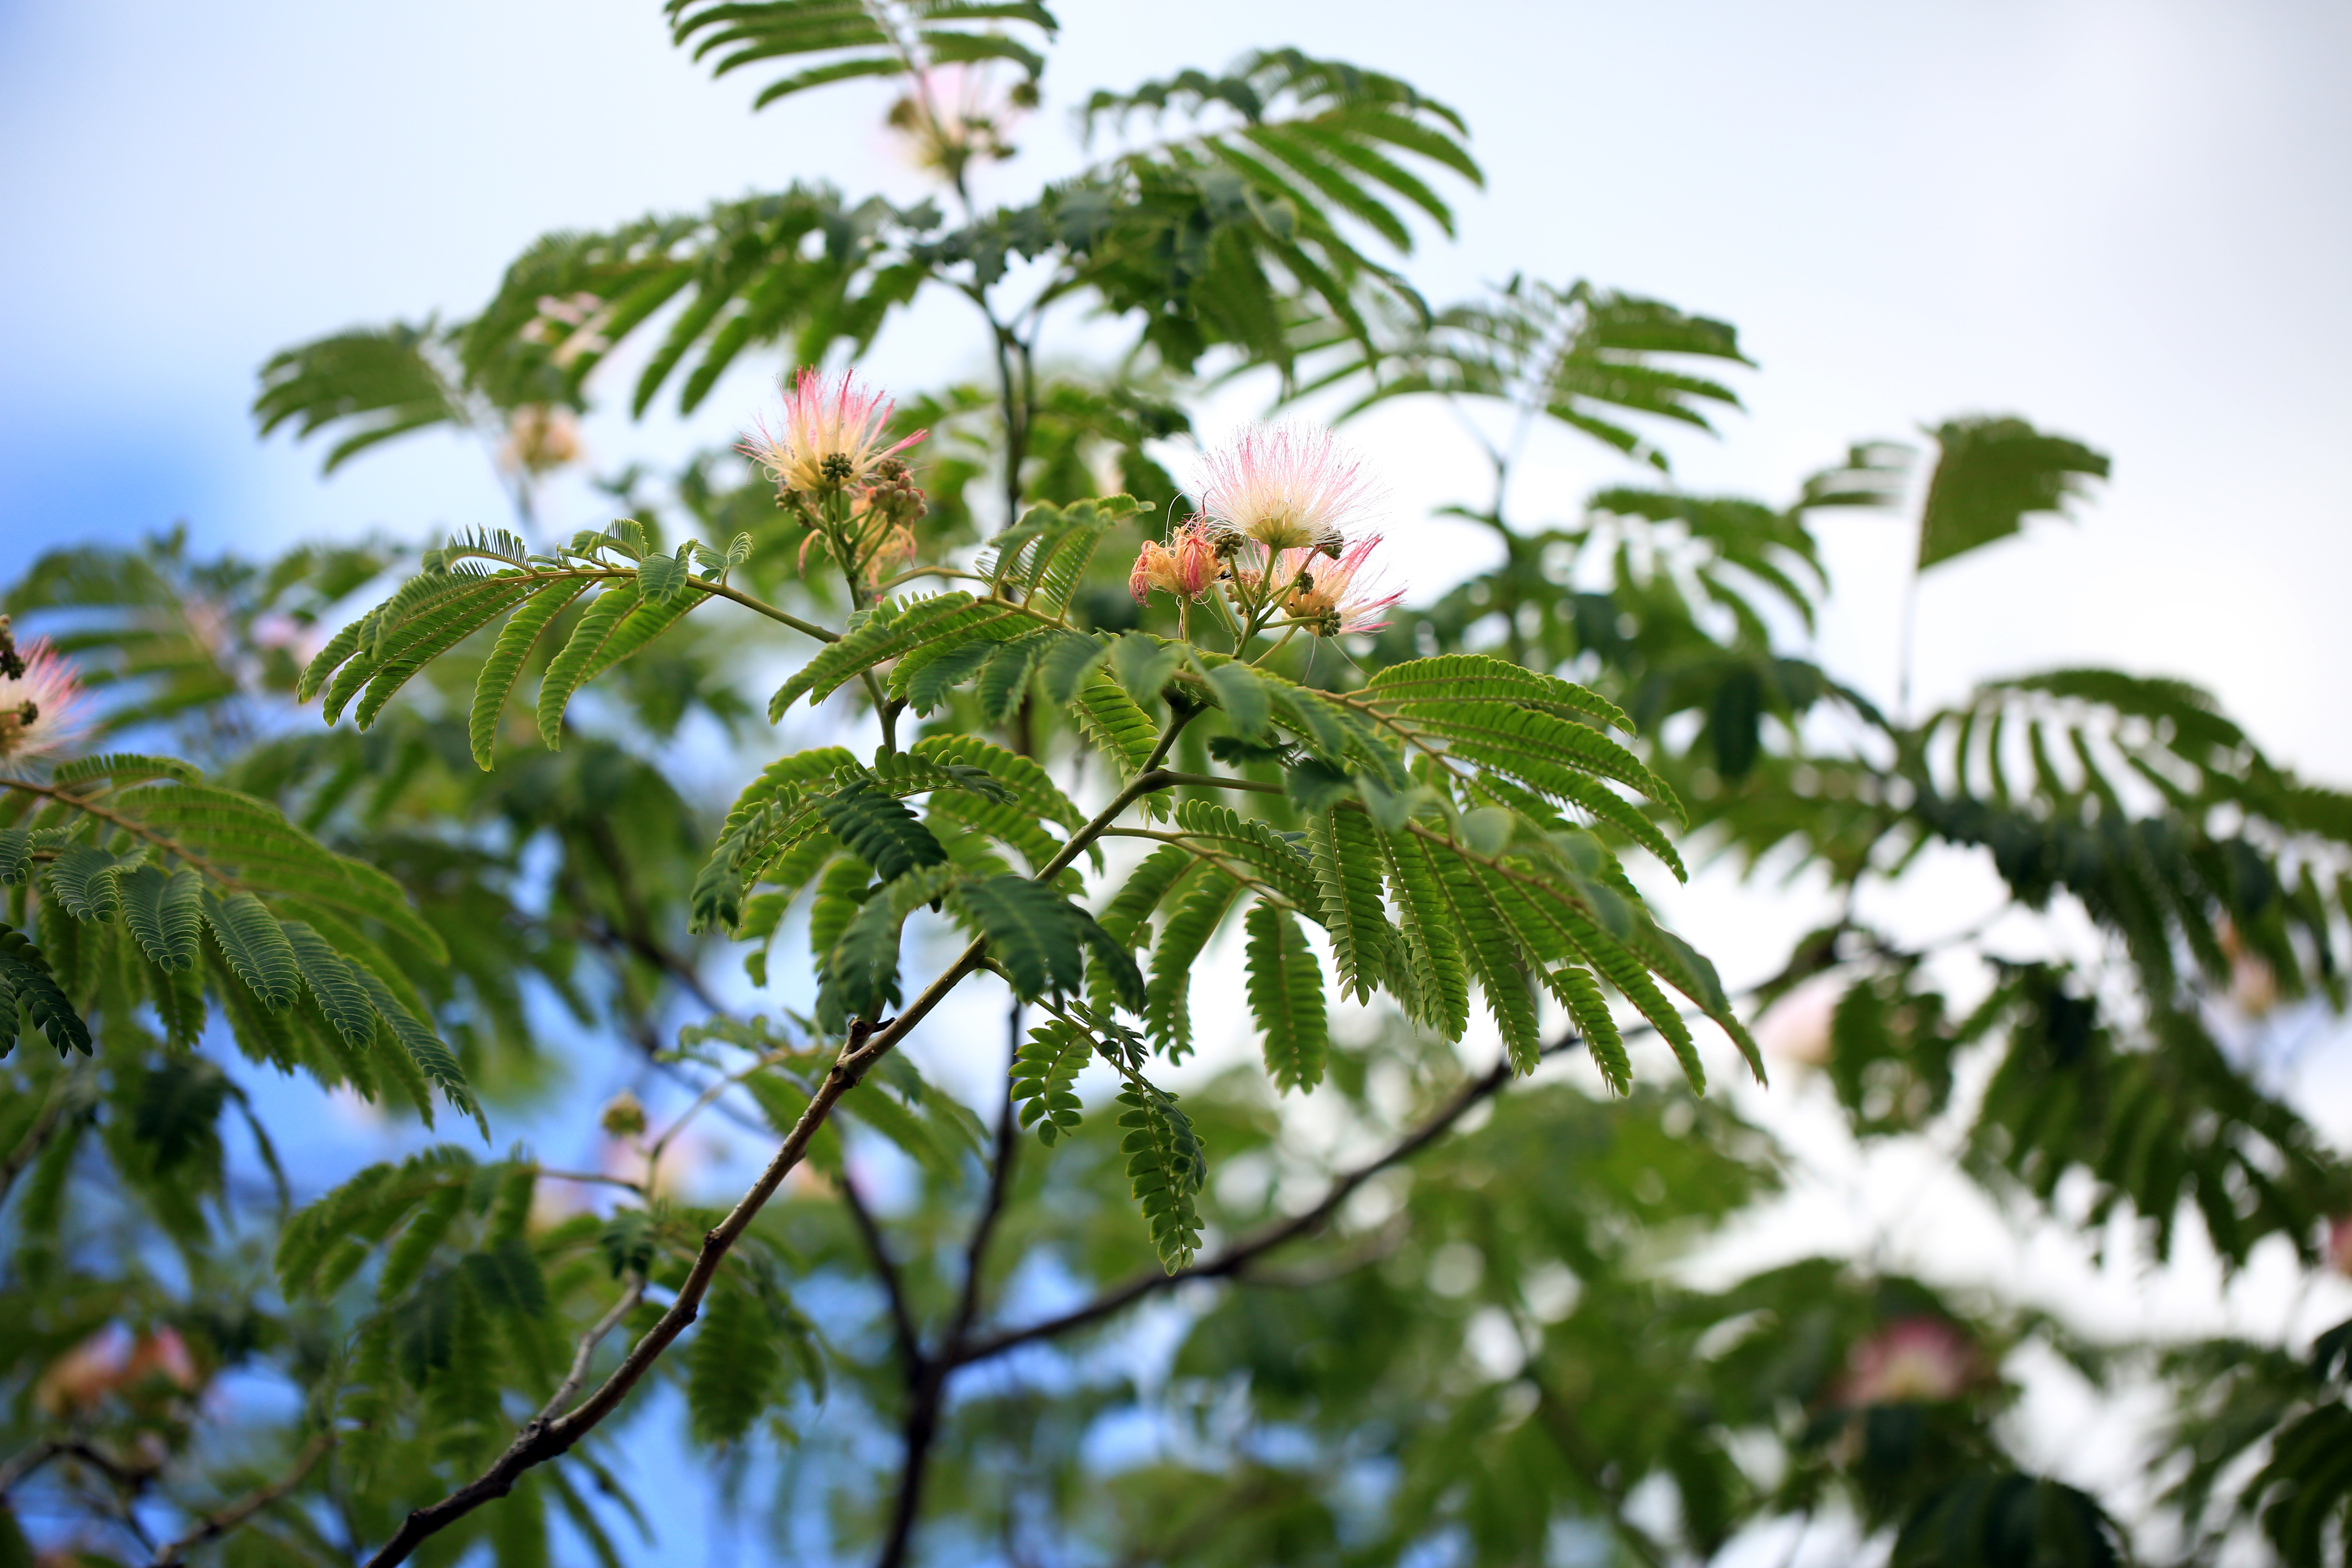
tree, nature, forest, branch, plant, sunlight, leaf, flower, europe, green, jungle, canon, botany, flora, midi, shrub, rainforest, montpellier, southfrance, sdfrankreich, zuidfrankrijk, mditerrane, languedocroussillon, hrault, jacou, ombrages, floraison, arbustes, habitat, dcoratifs, tropics, flowering plant, natural environment, woody plant, land plant, arecales